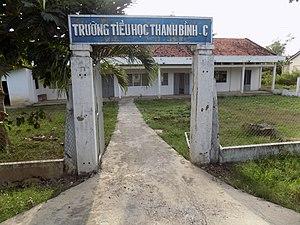
École élémentaire de Thanh Bình, Vũng Liêm